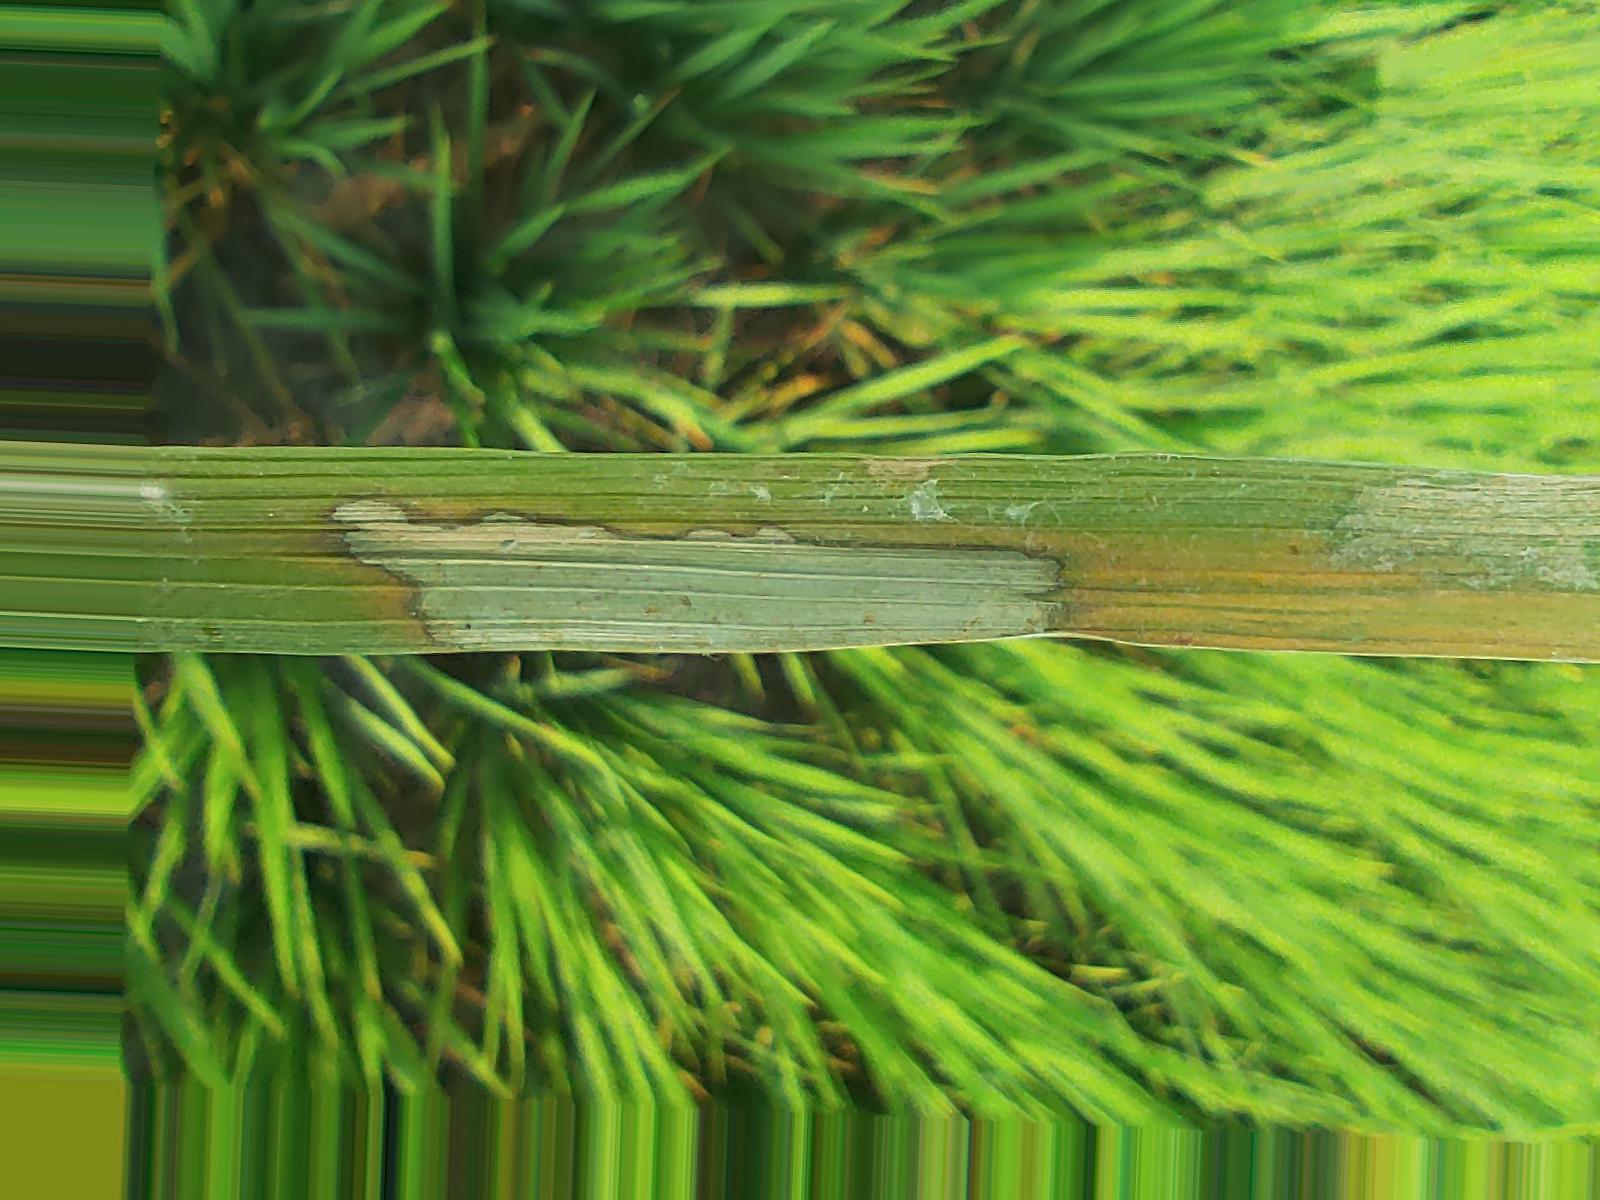
Nhãn: Bệnh Đốm Vằn ( Khô vằn ) ( Sheath Blight )